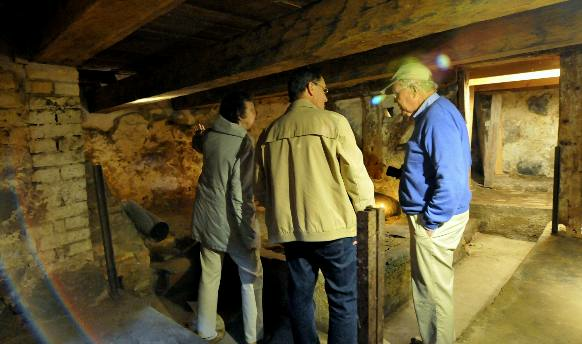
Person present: Yes